Fernando Flávio Marques de Almeida

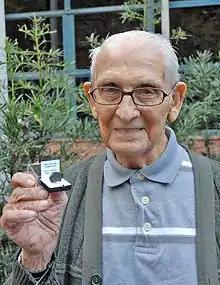

Fernando Flávio Marques de Almeida (February 18, 1916 – August 2, 2013) was a Brazilian geologist considered to be one of the top Brazilians concerned with the study. Almeida did the central works to understand the South American geology. He is the son of the first Brazilian generation of geologists who did the pioneering papers of the continent's geology. Marques de Almeida is a member of the Brazilian Academy of Sciences.